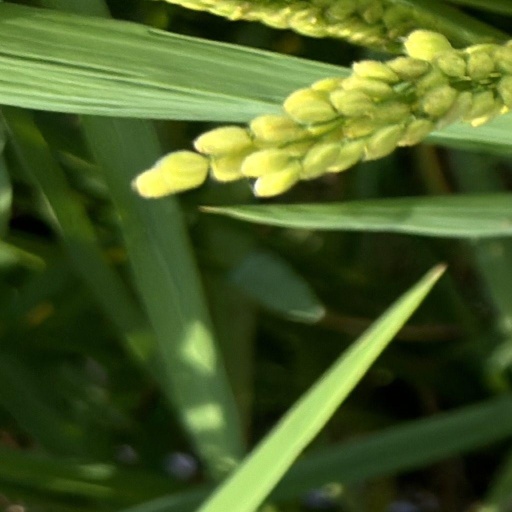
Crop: rice